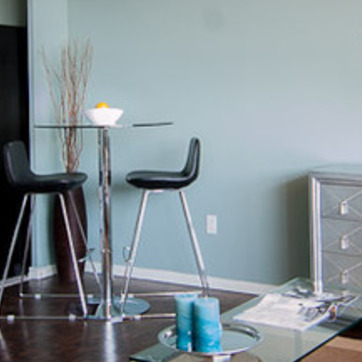
Material: leather